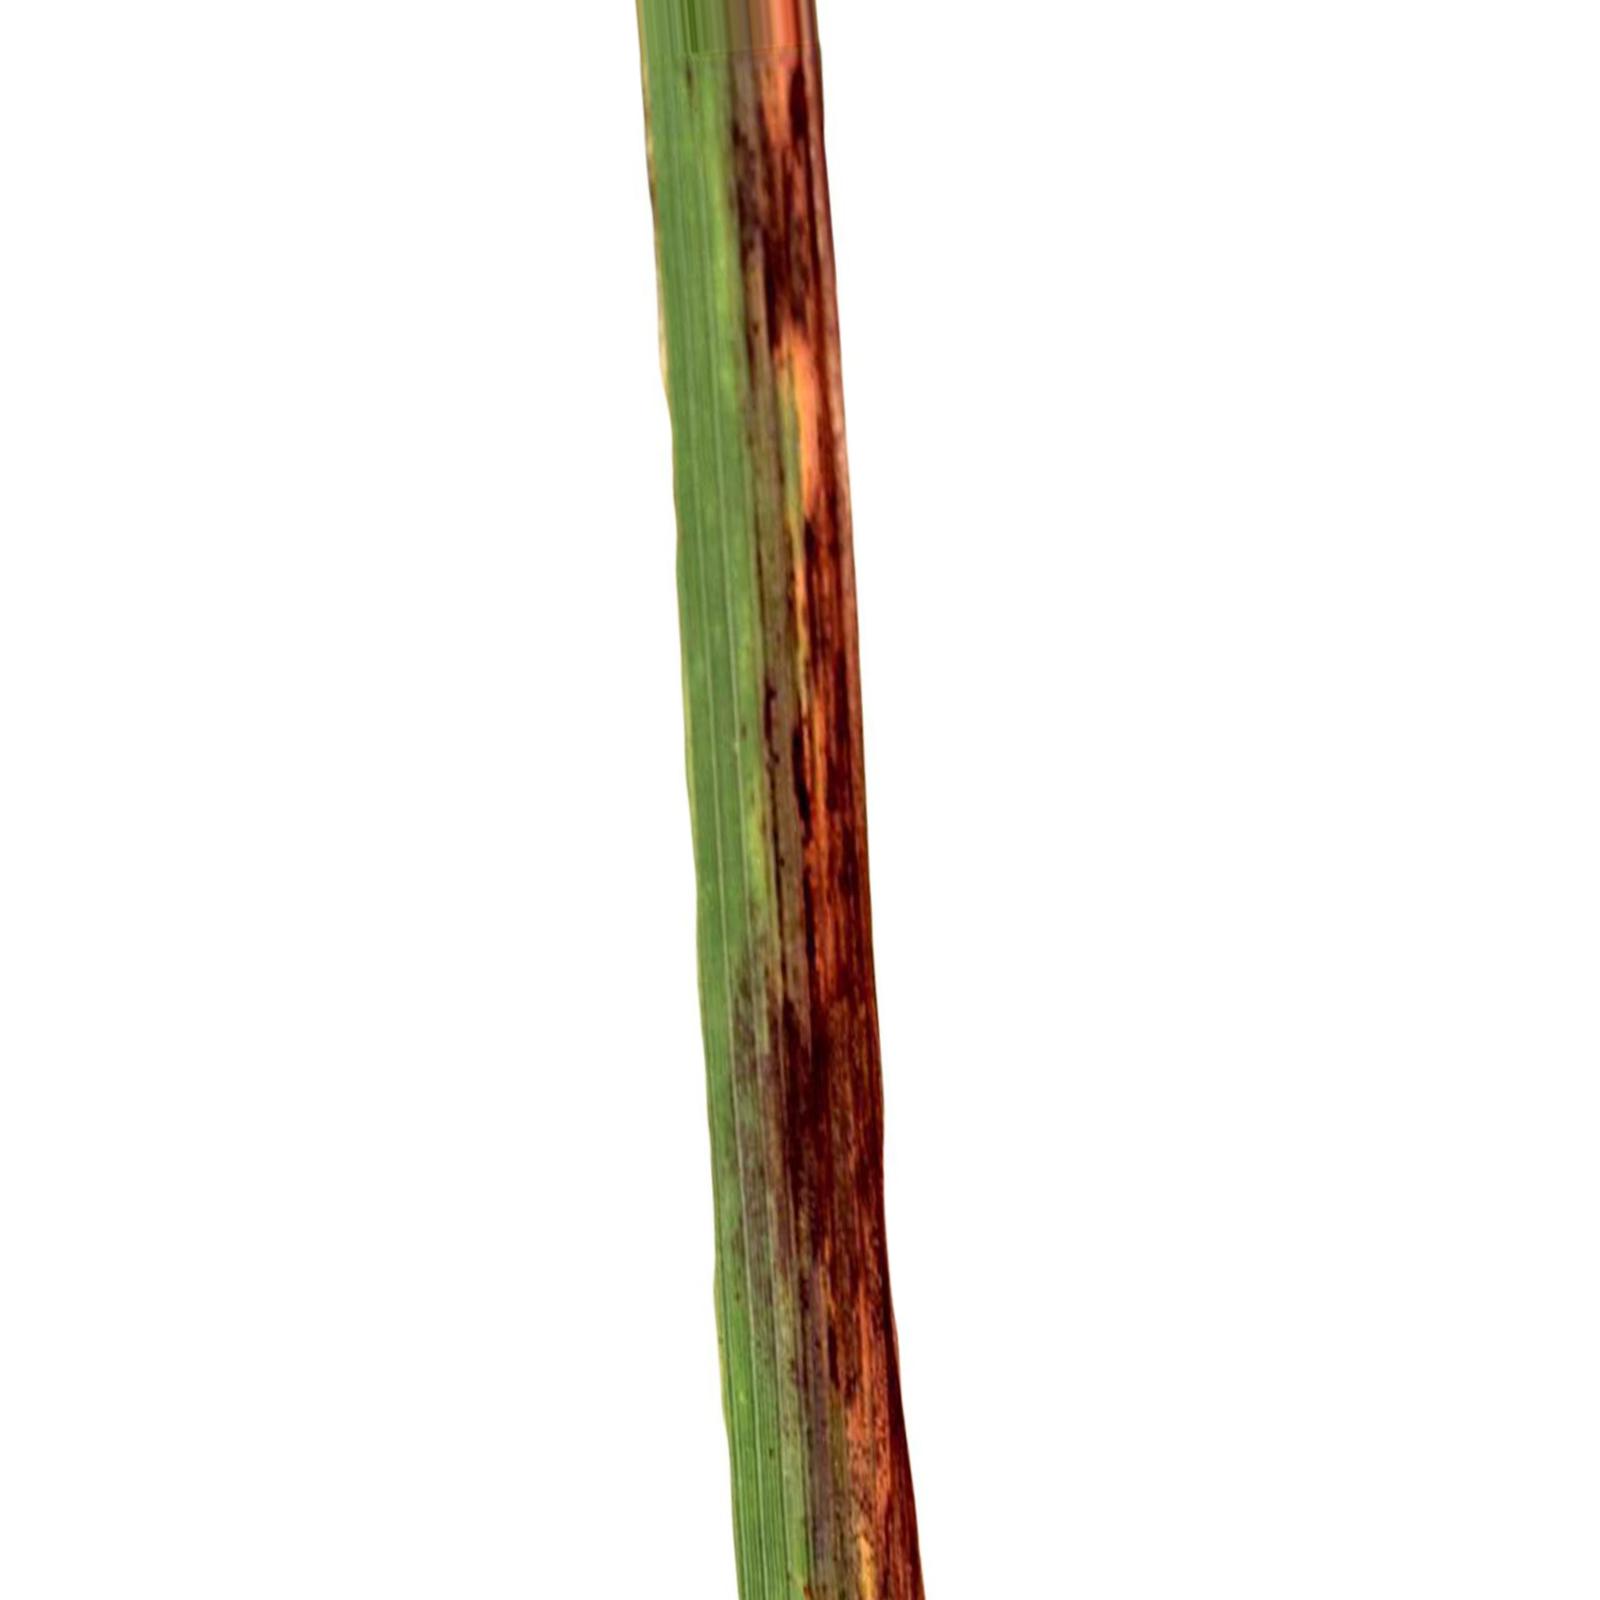
Nhãn: Bệnh Cháy lá ( Leaf scald )